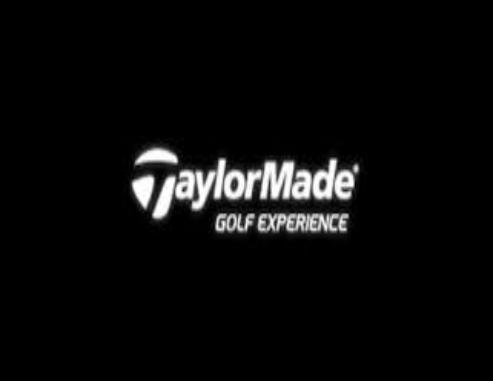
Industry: Sports